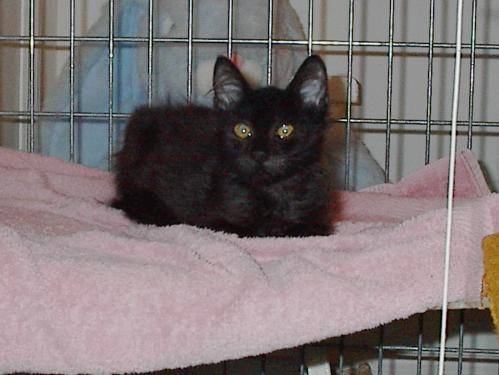
Label: cat